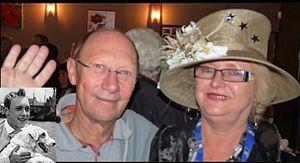
Jean Pierre Talbot
Tintin et le Mystère de La Toison d’or est un film franco-belge de Jean-Jacques Vierne, sorti en 1961.